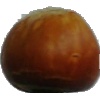
Label: Nut Forest 1